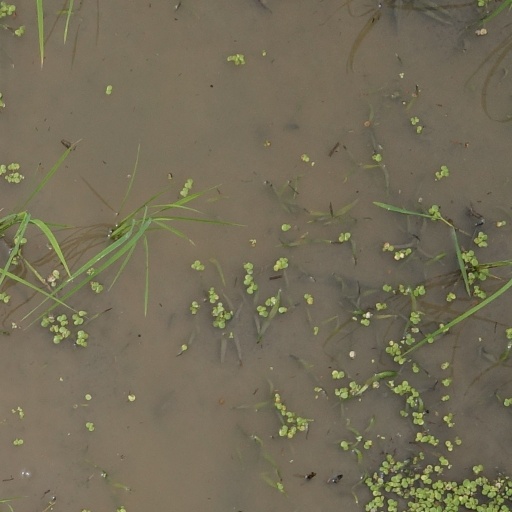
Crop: rice